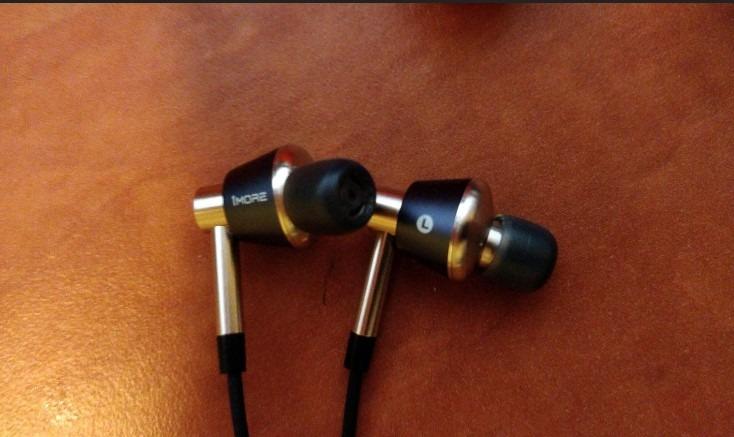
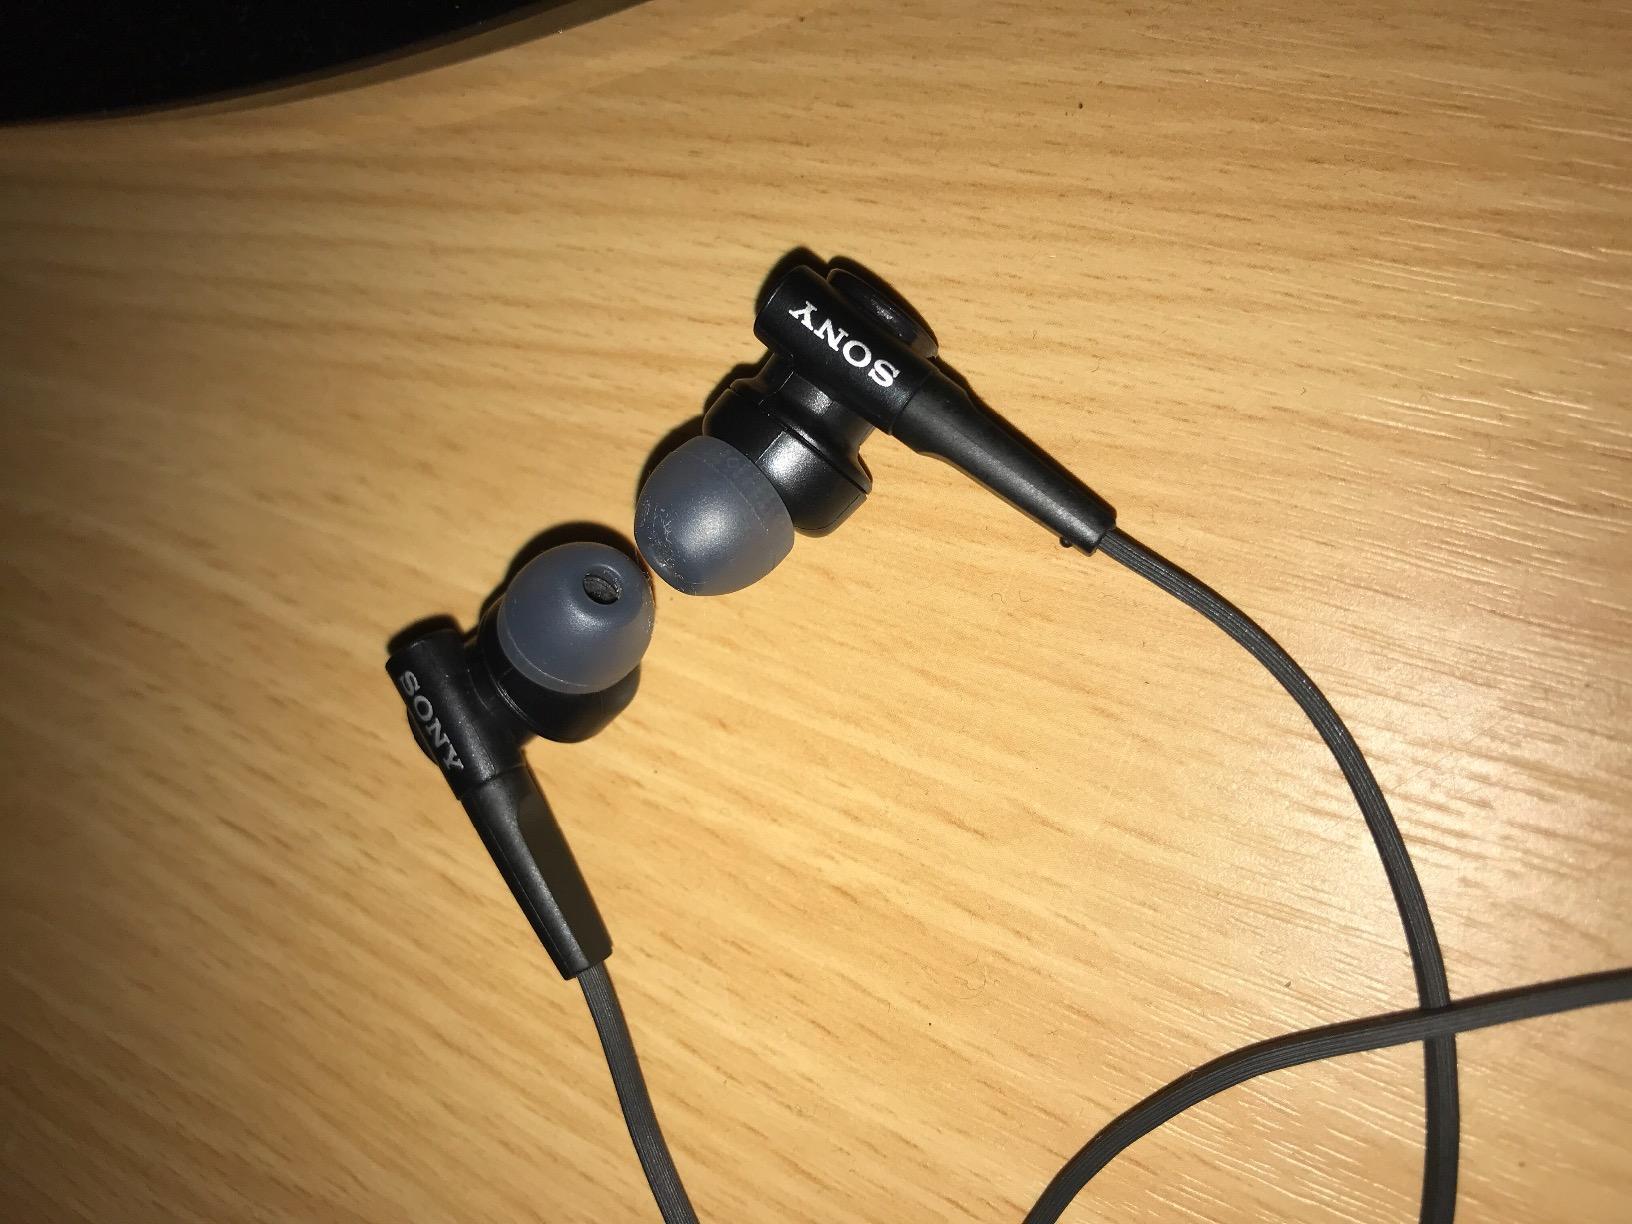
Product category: headphones
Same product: no